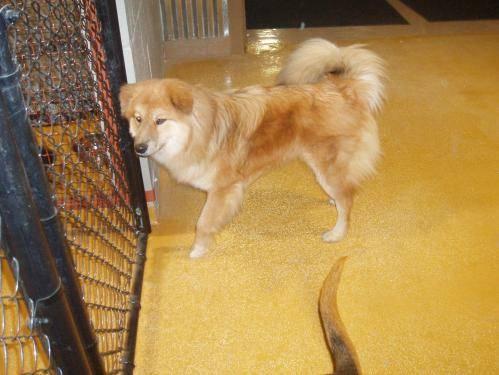
dog